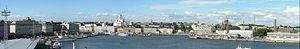
Le Port du sud d’Helsinki est une baie maritime et une zone portuaire proche du centre de Helsinki en Finlande. Chaque année 5,4 millions de passagers y partent pour Stockholm, Tallinn ou en croisière.